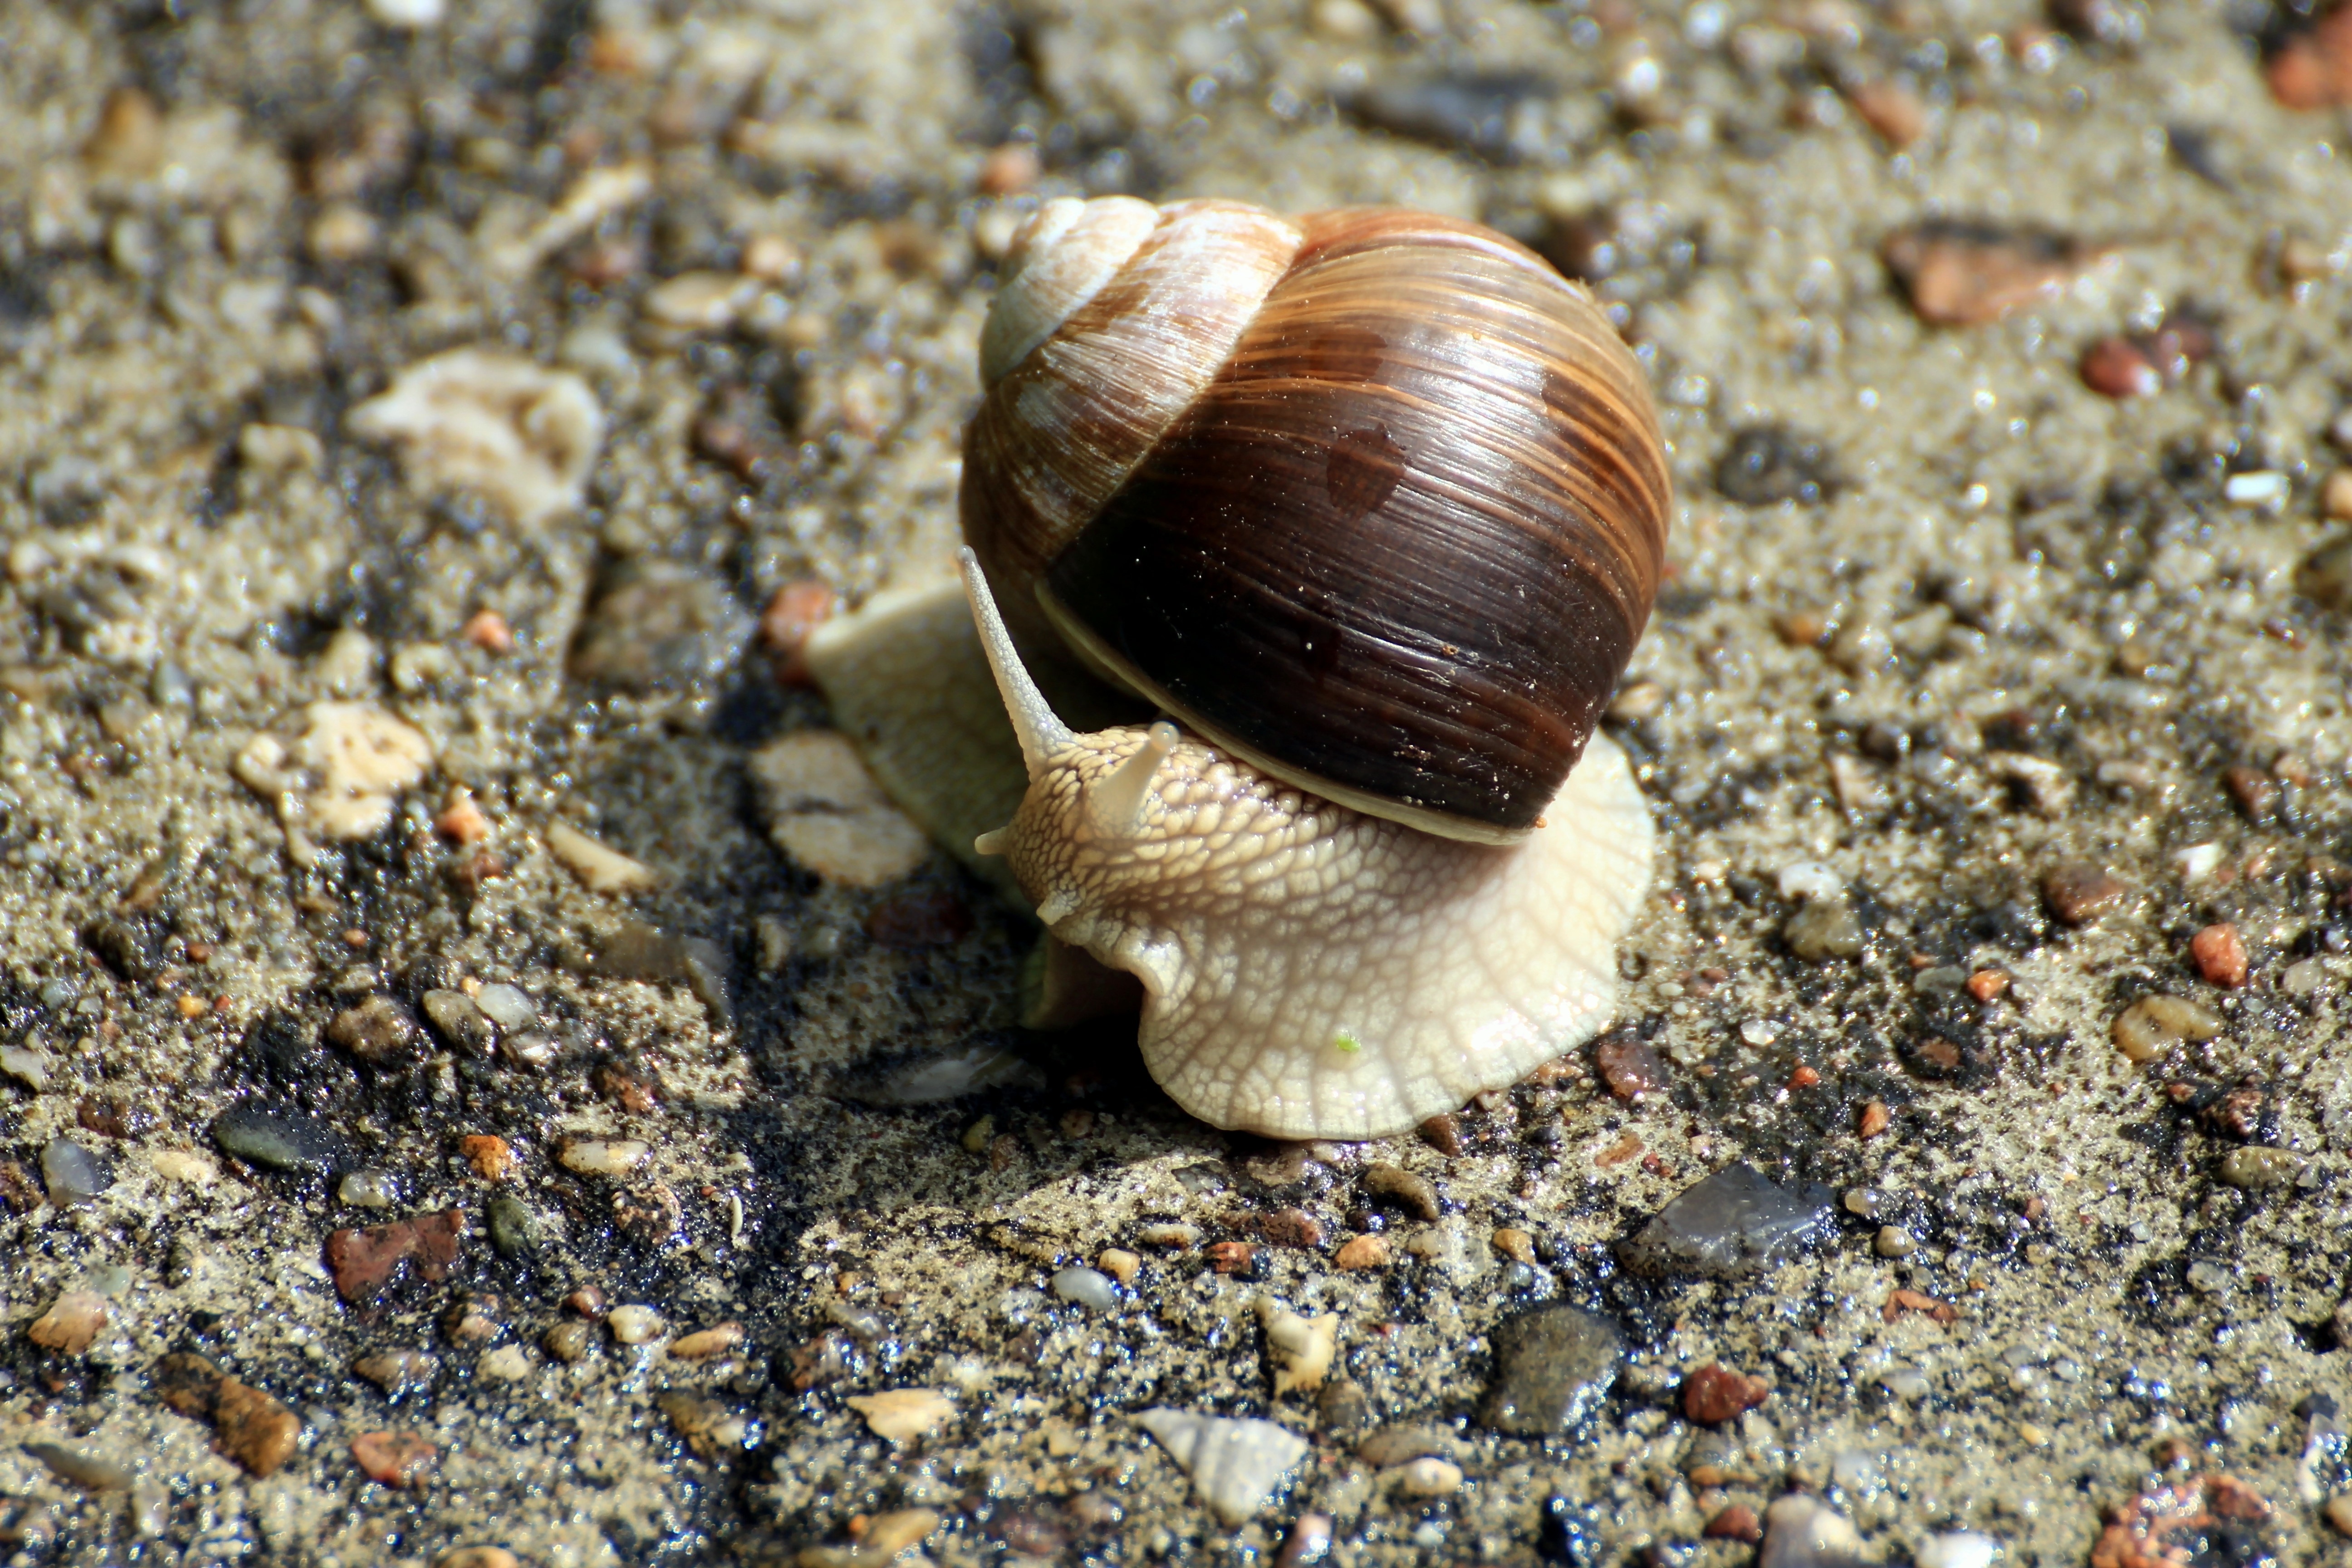
animal, wildlife, fauna, shell, invertebrate, seashell, close up, crawl, snail, cockle, escargot, gastropoda, molluscs, schnecken, macro photography, slowly, probe, sea snail, land snail, bauchfuesser, euhadra peliomphala, marine biology, snails and slugs